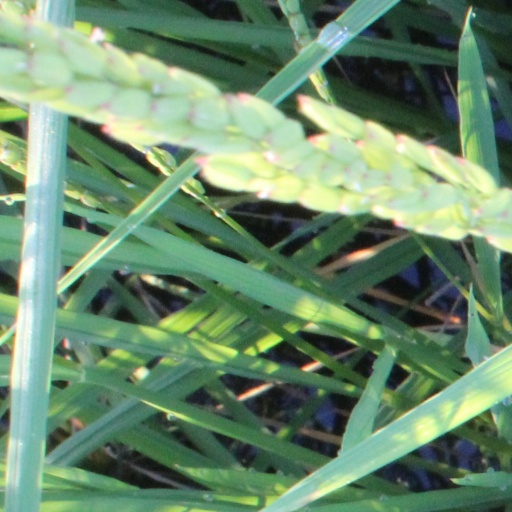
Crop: rice